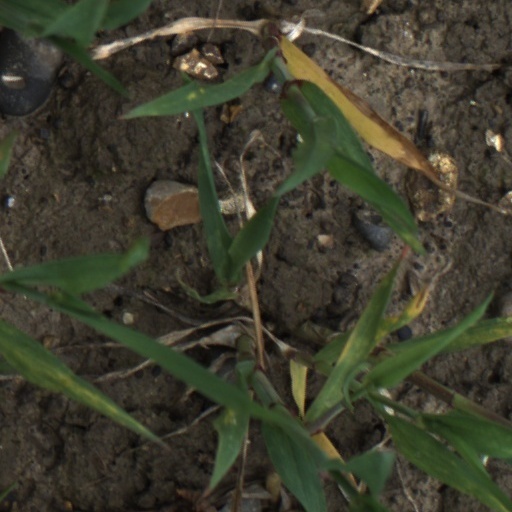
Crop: wheat